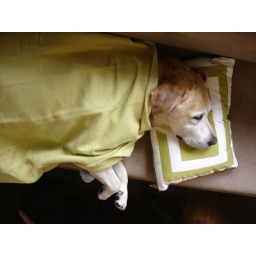
working in an office with all girls means the dog is very, very pampered